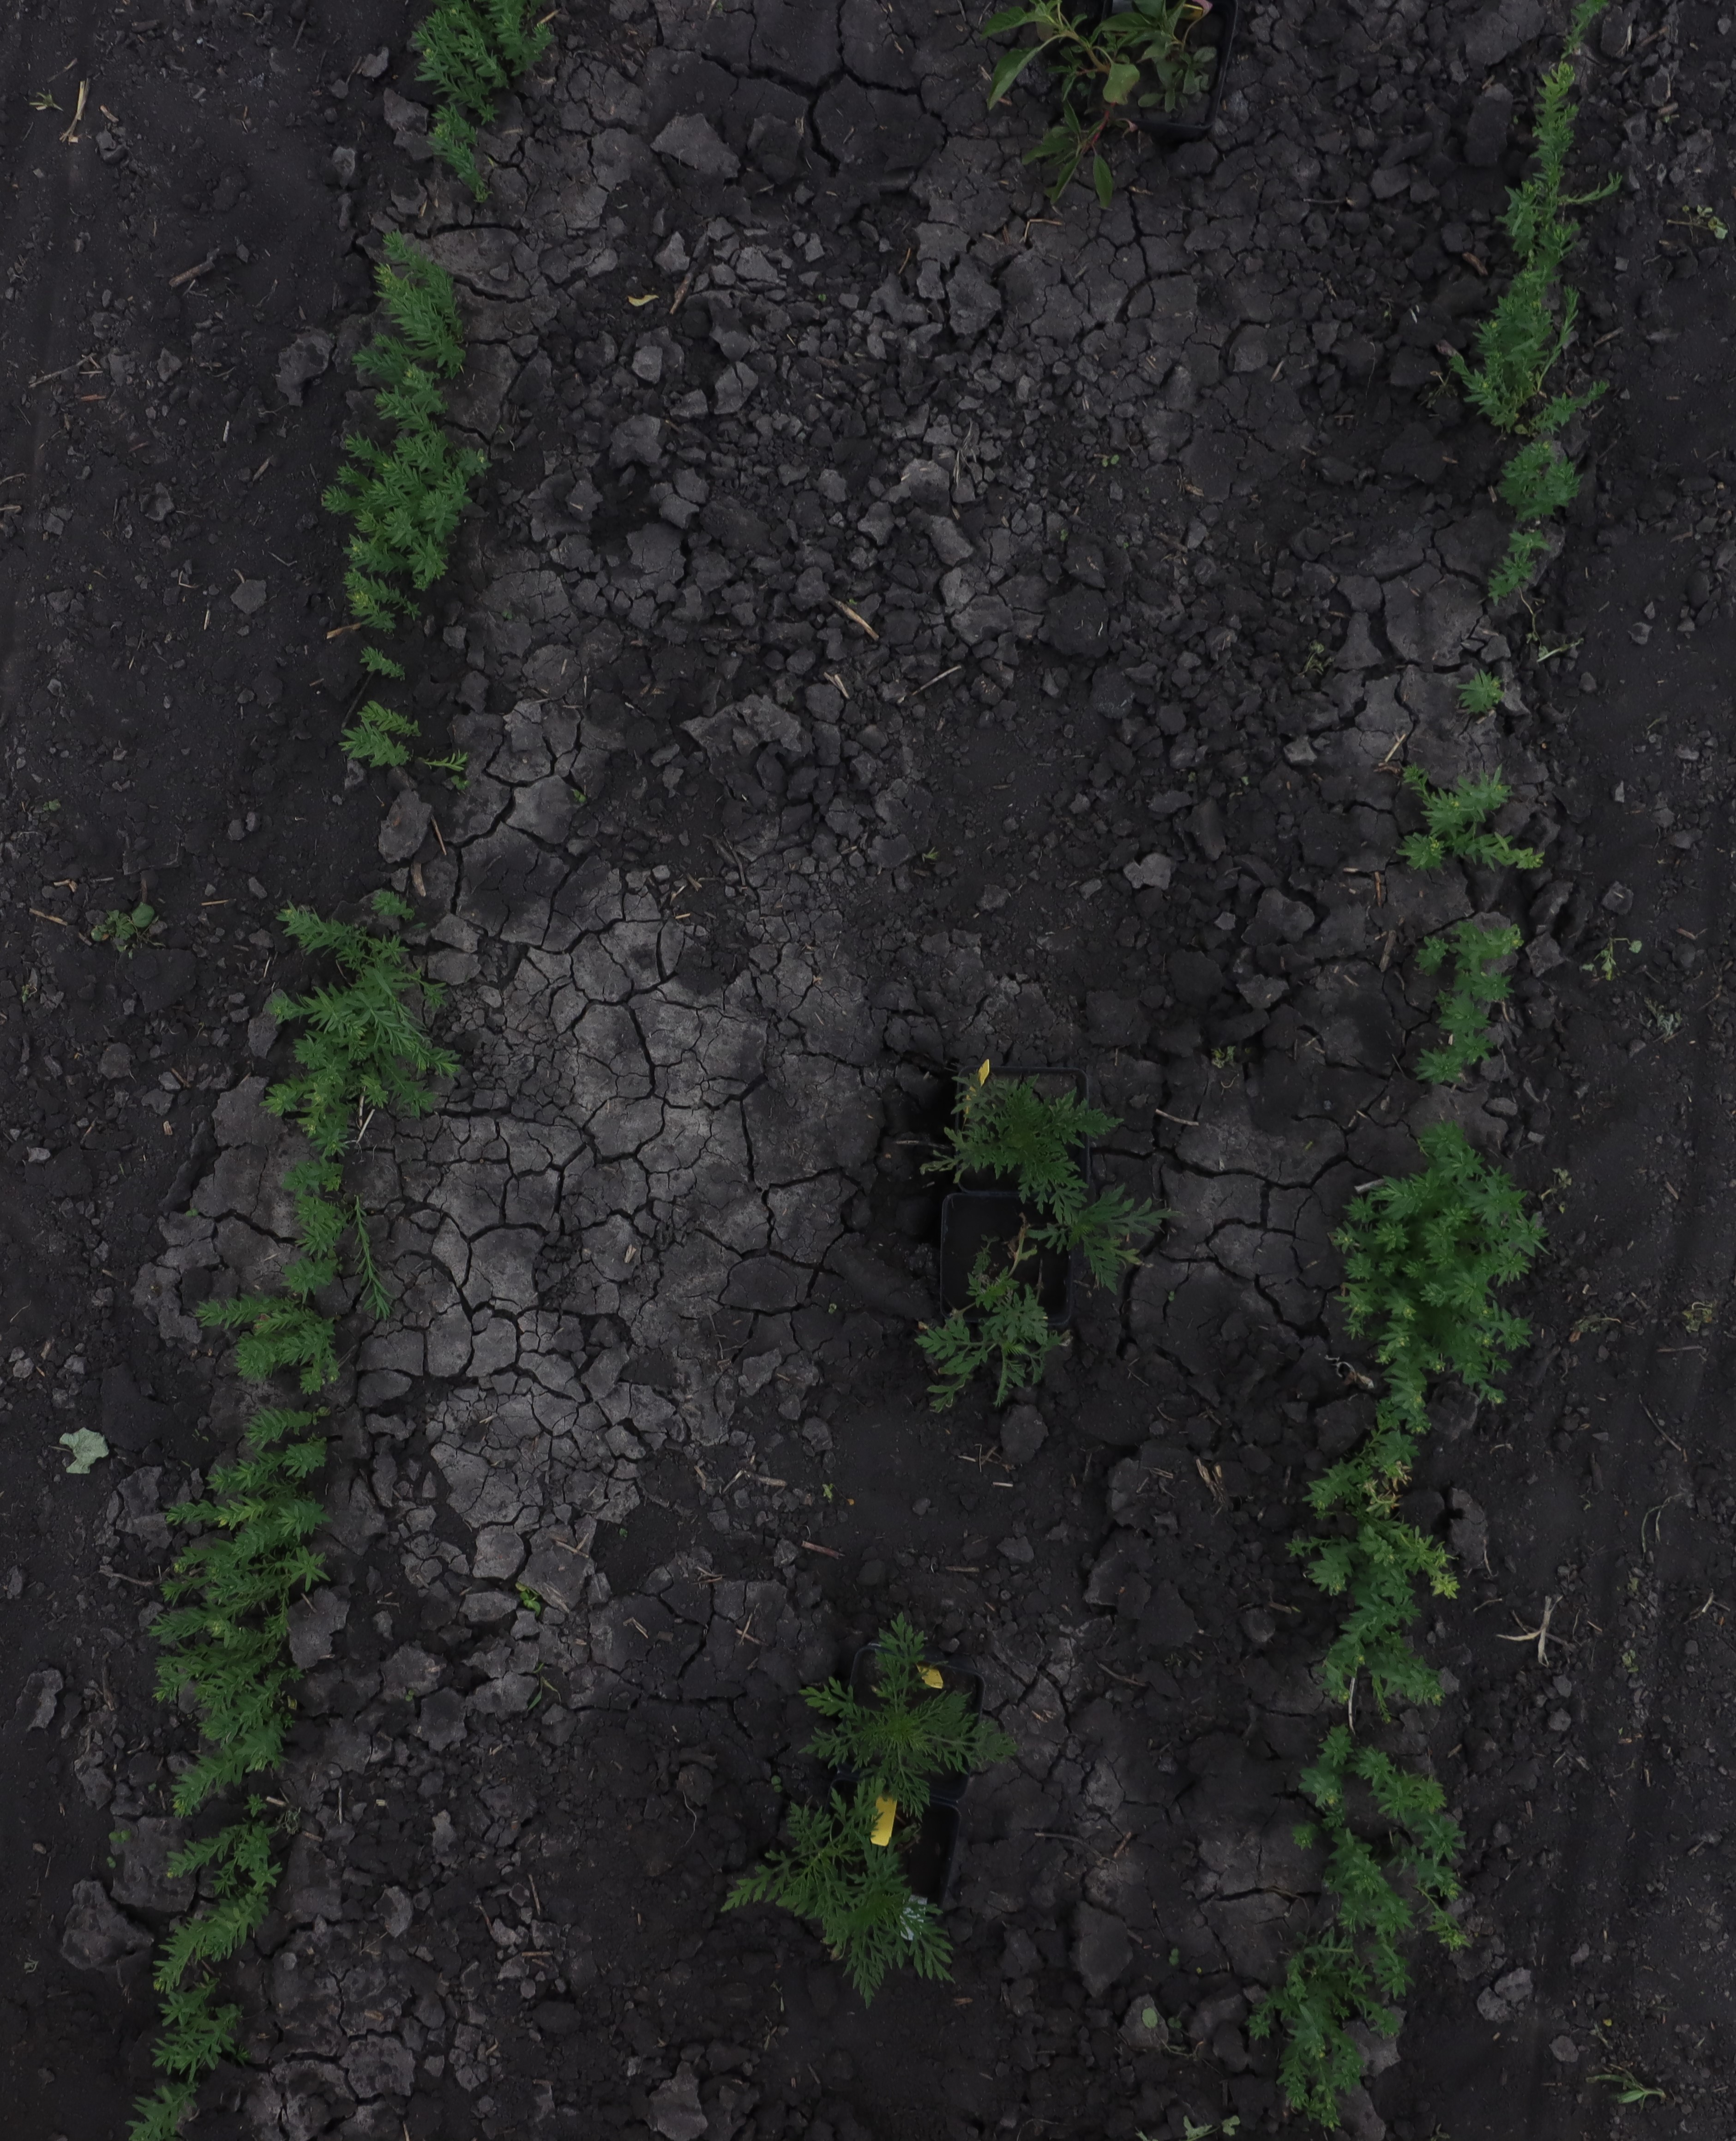
Crop: Flax
Objects: Flax, Flax, Flax, Flax, Flax, Flax, Flax, Flax, Flax, Ragweed, Ragweed, Ragweed, Ragweed, Flax, Flax, Flax, Flax, Flax, Flax, Flax, Flax, Flax, Waterhemp